Blessed Madness

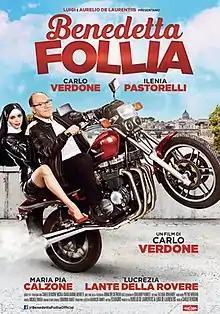
Film poster

Blessed Madness is a 2018 Italian comedy film directed by Carlo Verdone.